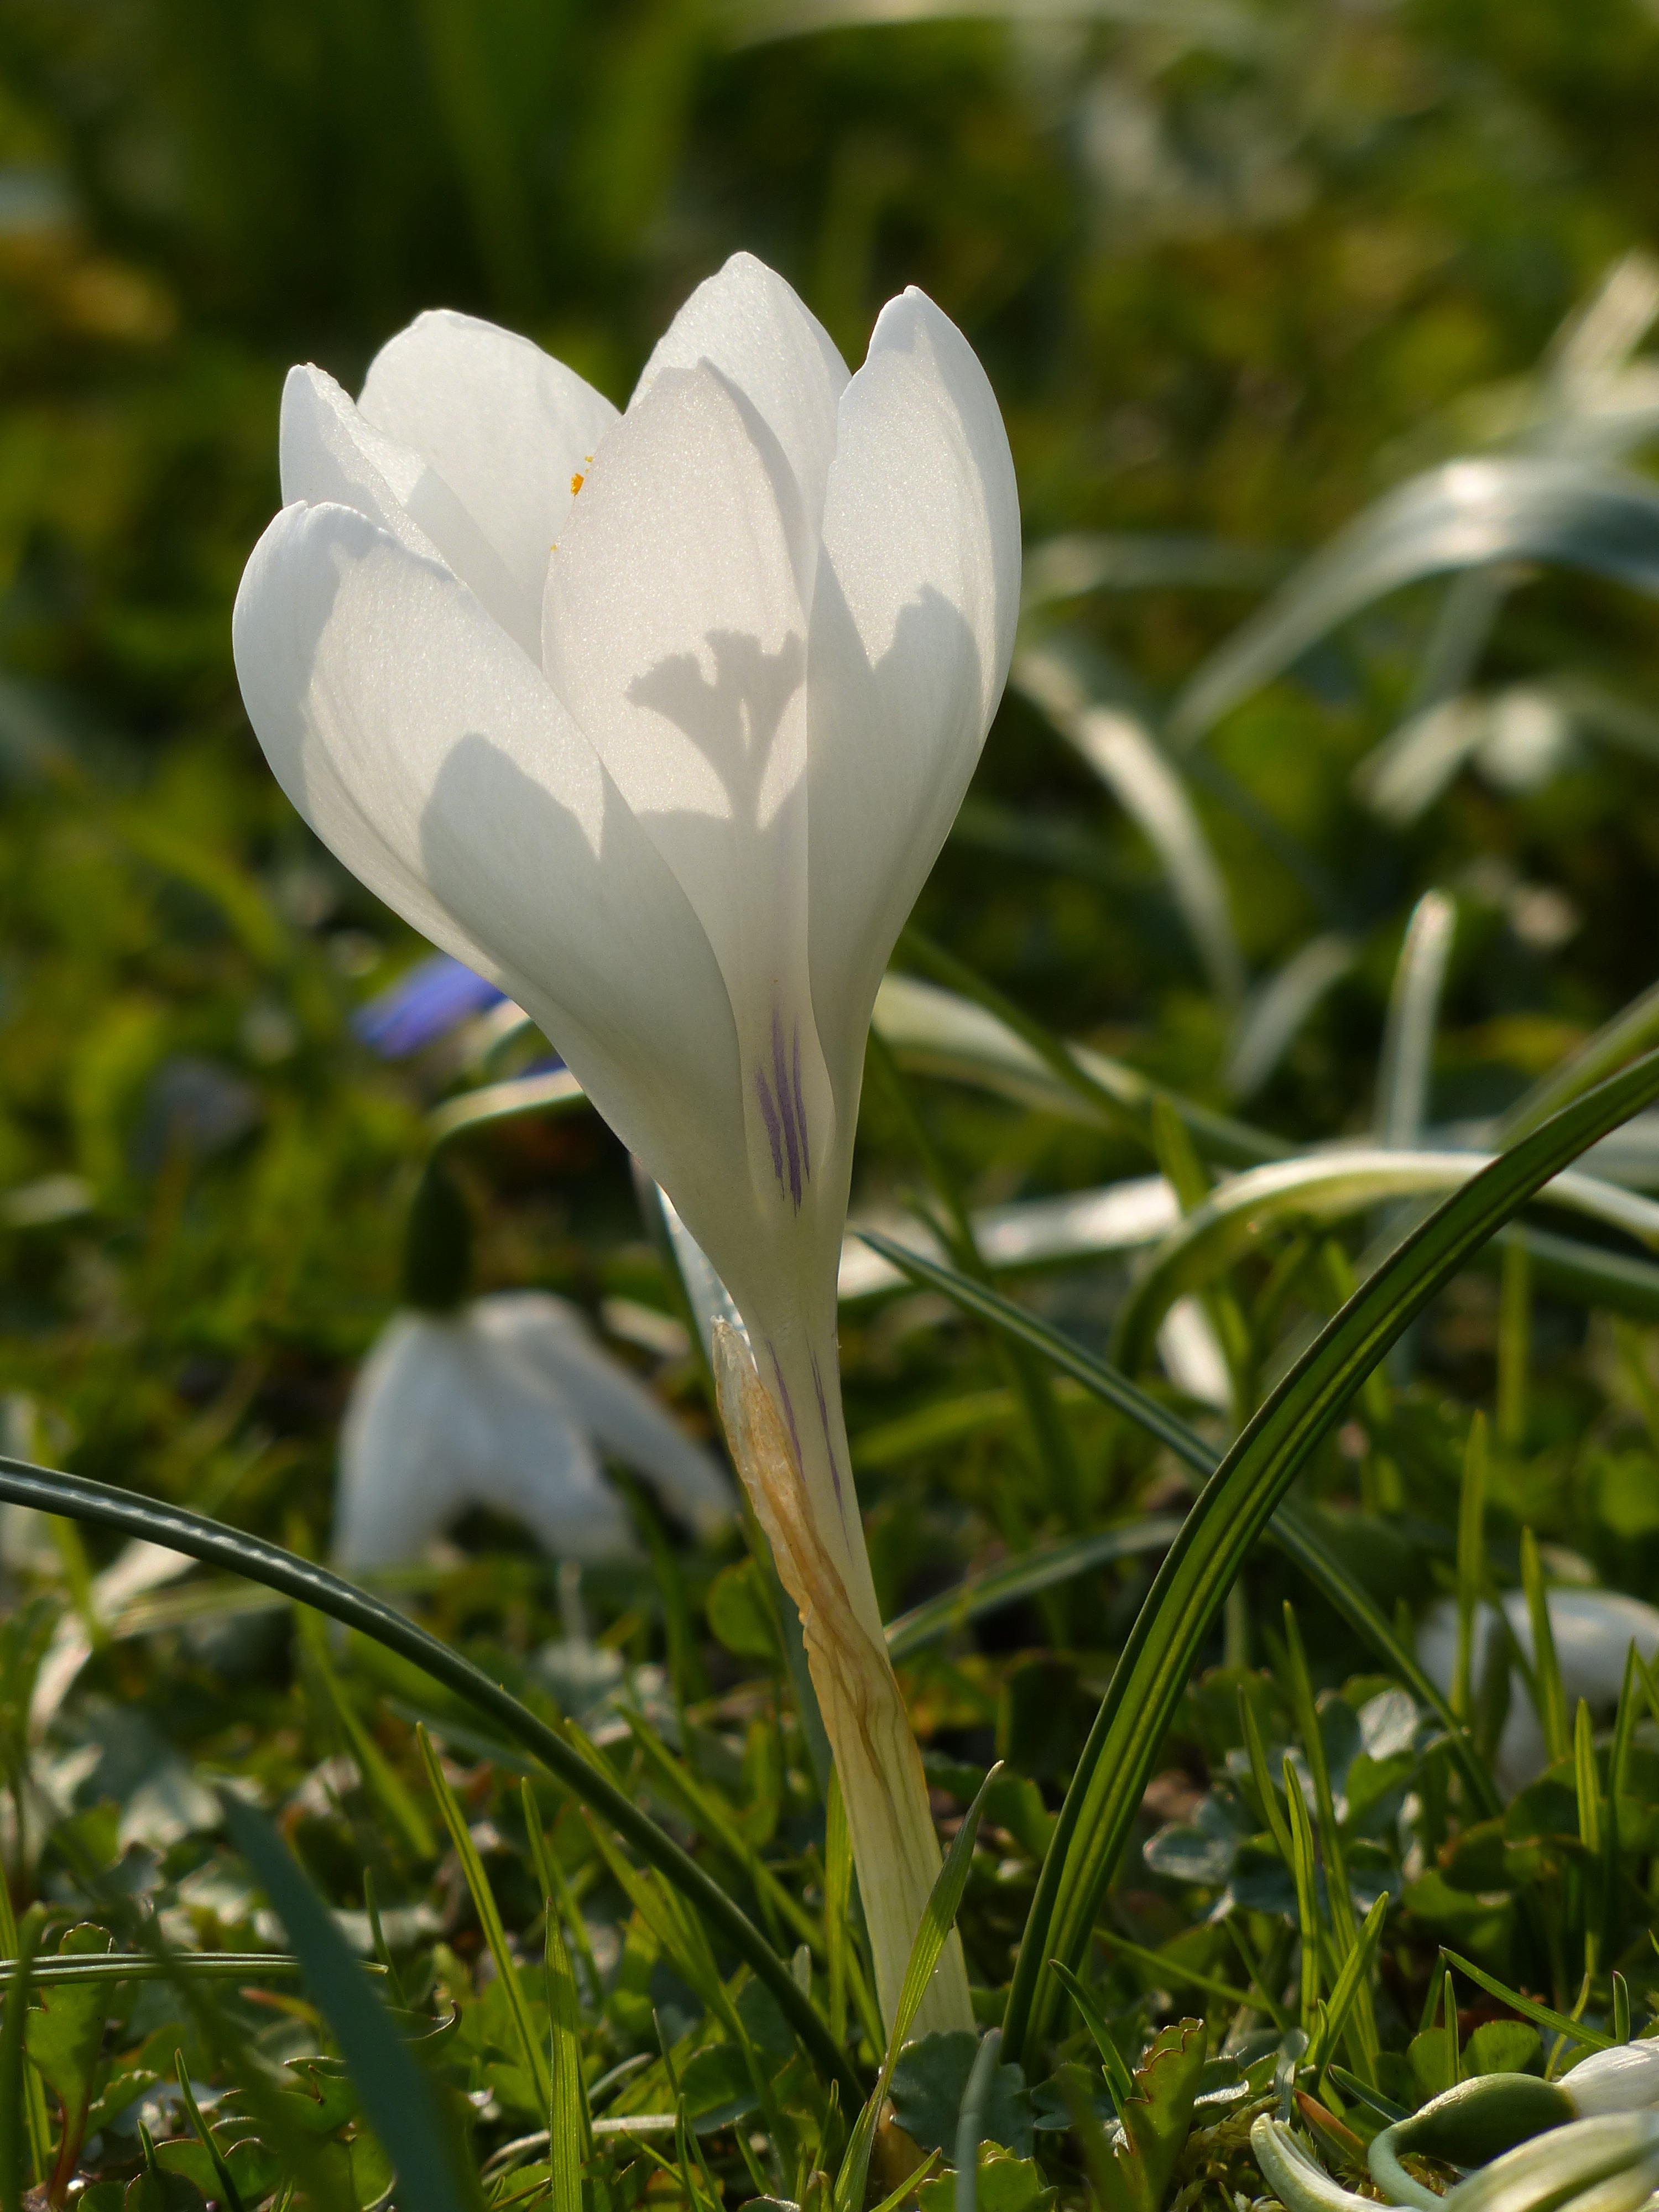
nature, blossom, open, plant, white, flower, bloom, spring, botany, flora, flowers, crocus, spring crocus, harbinger of spring, schwertliliengewaechs, flowering plant, open flower, land plant, iris family